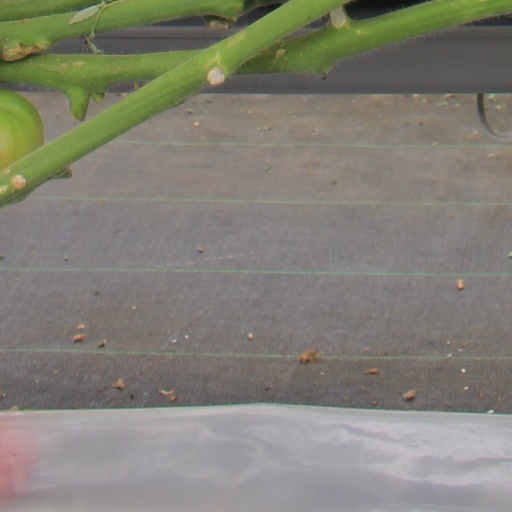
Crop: tomato